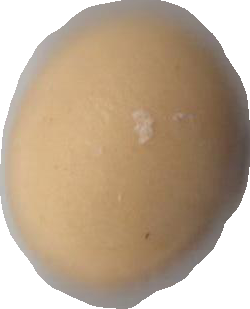
Variety: Dega